Thomas Graham, 1st Baron Lynedoch

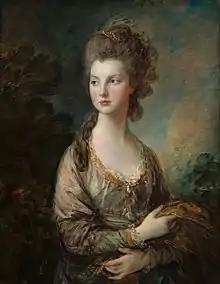

In a 1772 by-election, Graham stood as a Whig a candidate for Perth, in opposition to James Murray of Strowan, brother of the Duke of Atholl, but was defeated by a majority of only six votes out of 100. He remained active in the political field but withdrew shortly before the general election of 1774, having become engaged to the Honorable Mary Cathcart, second daughter of the 9th Lord Cathcart and Jane Hamilton, Mary's sister was betrothed to the 3rd Duke of Atholl's son and heir.